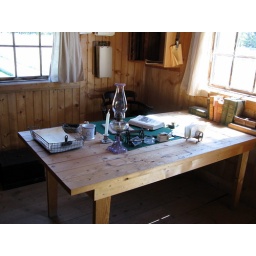
Factor's desk in the office next to the shop - Fort St James